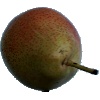
Label: Pear Forelle 1